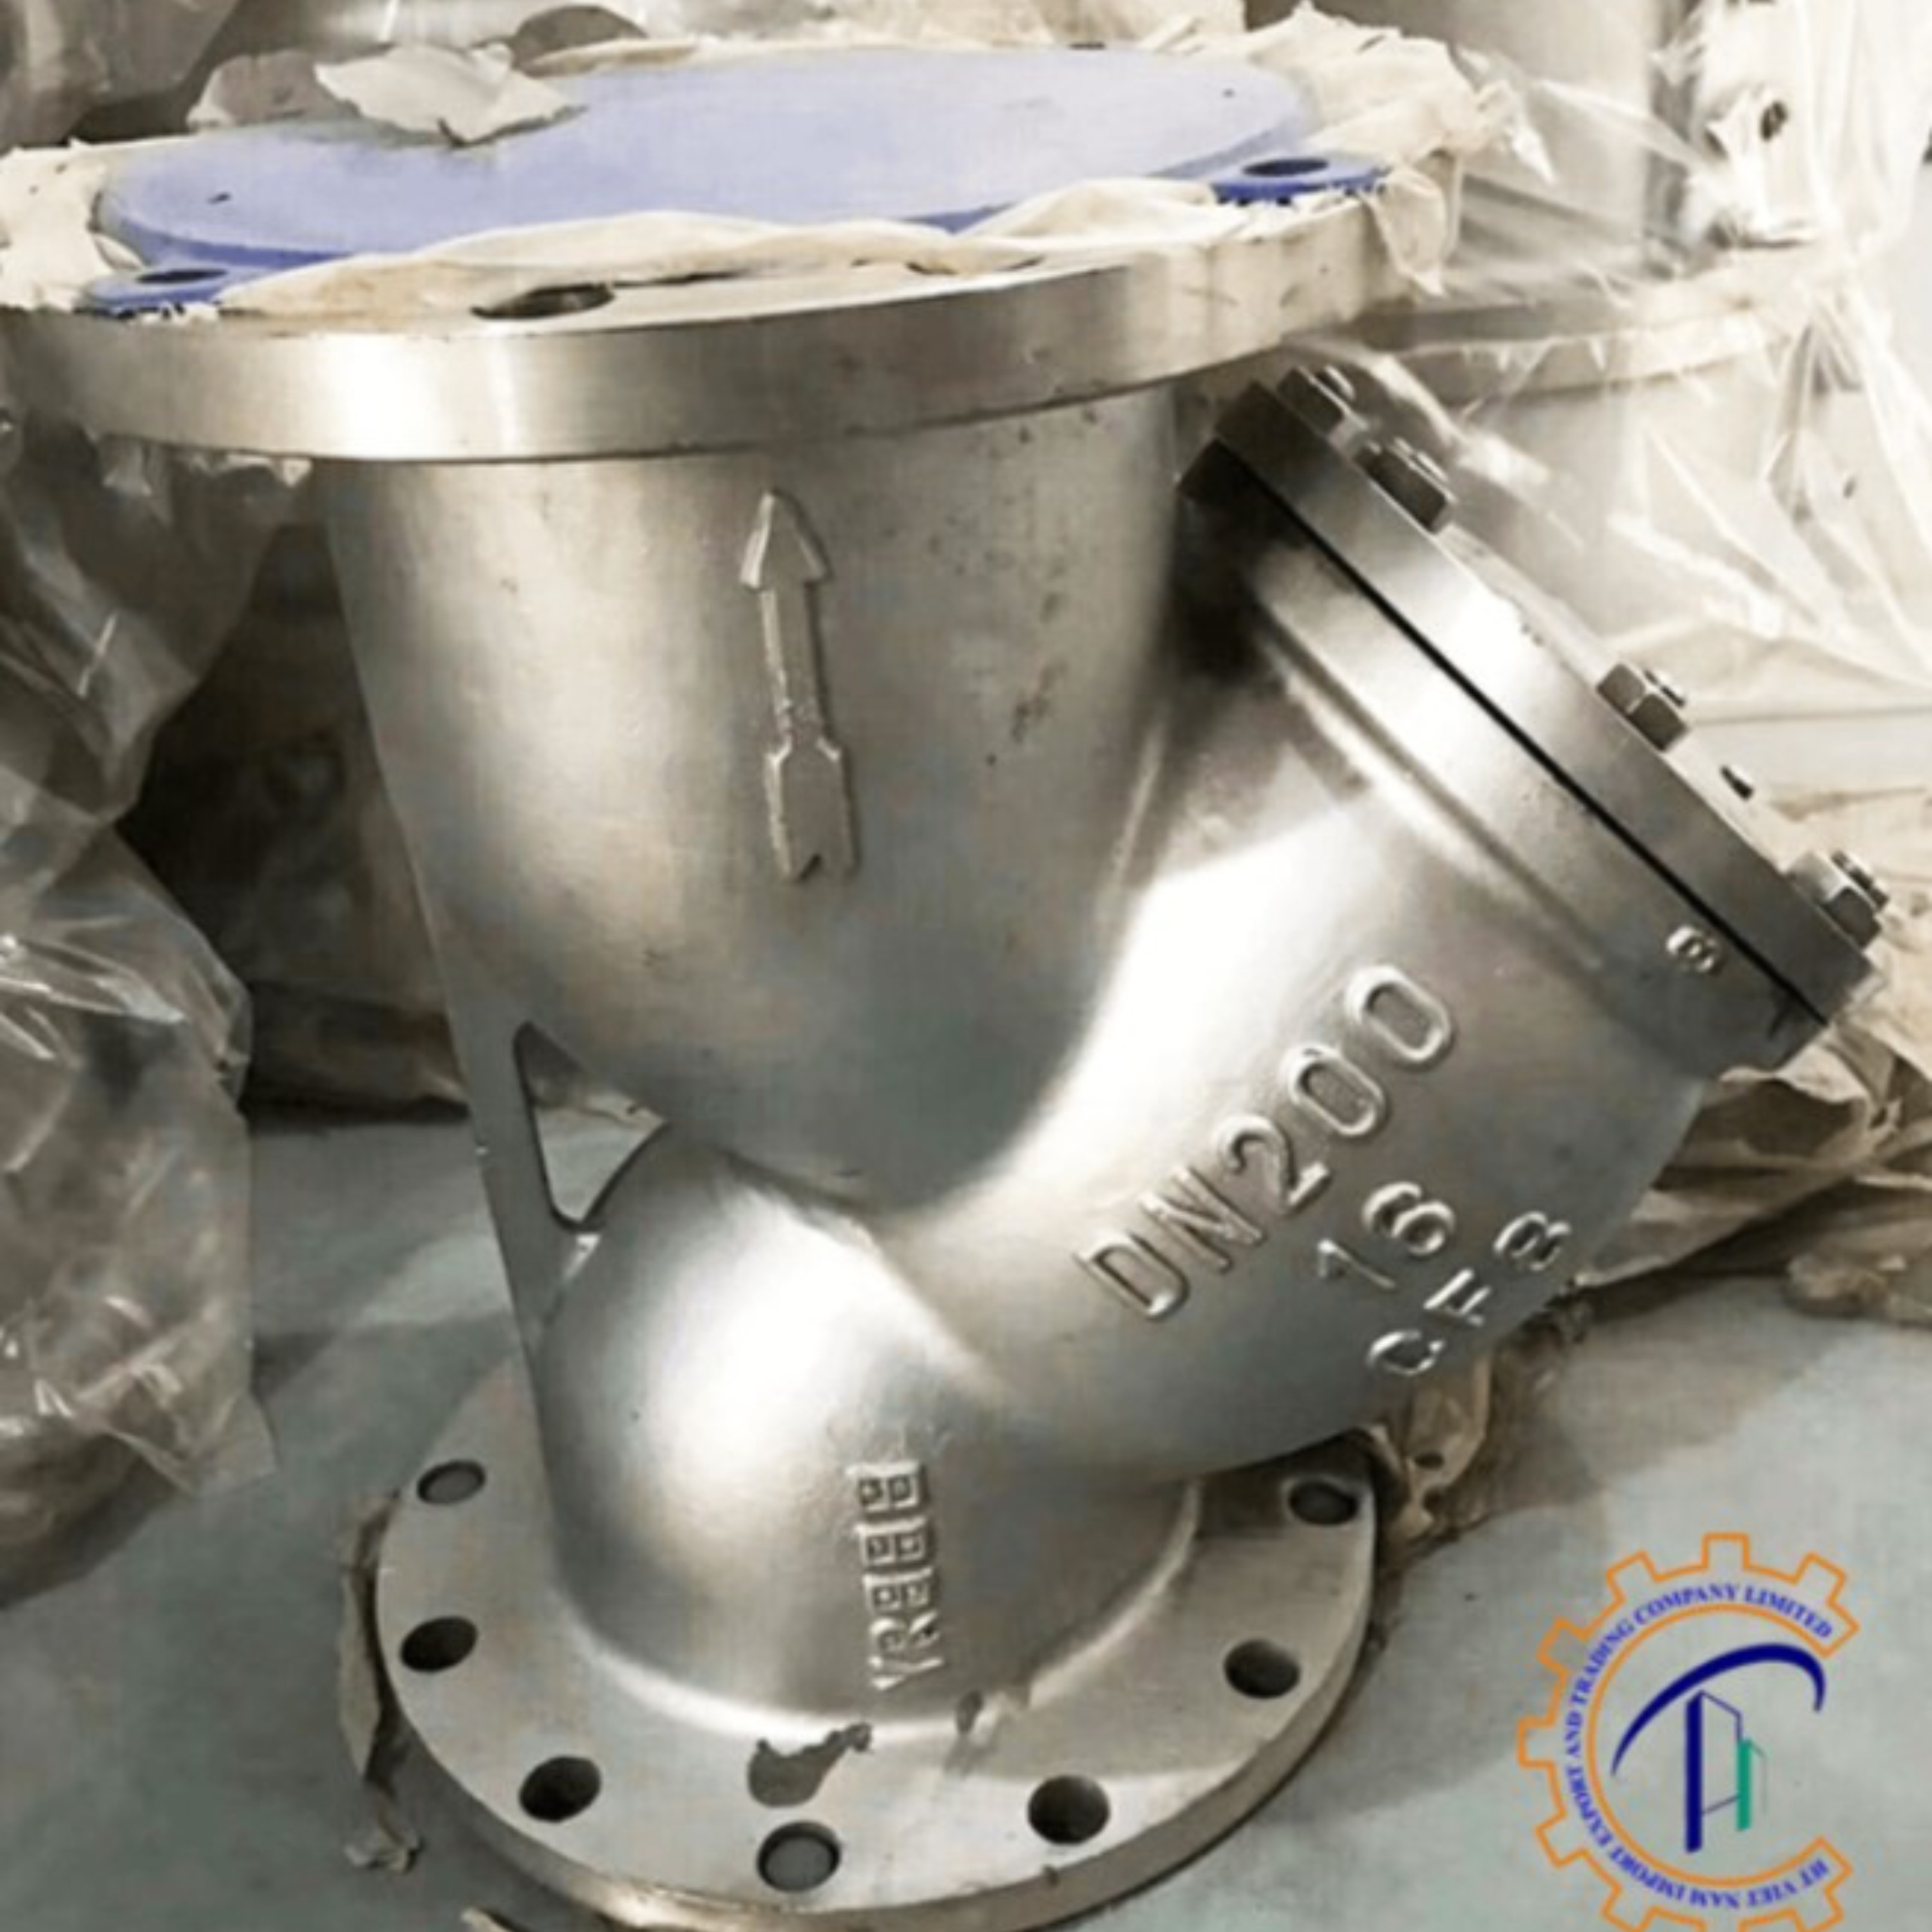
valve, silver, metal, steel, aluminium, nickel, titanium, flange